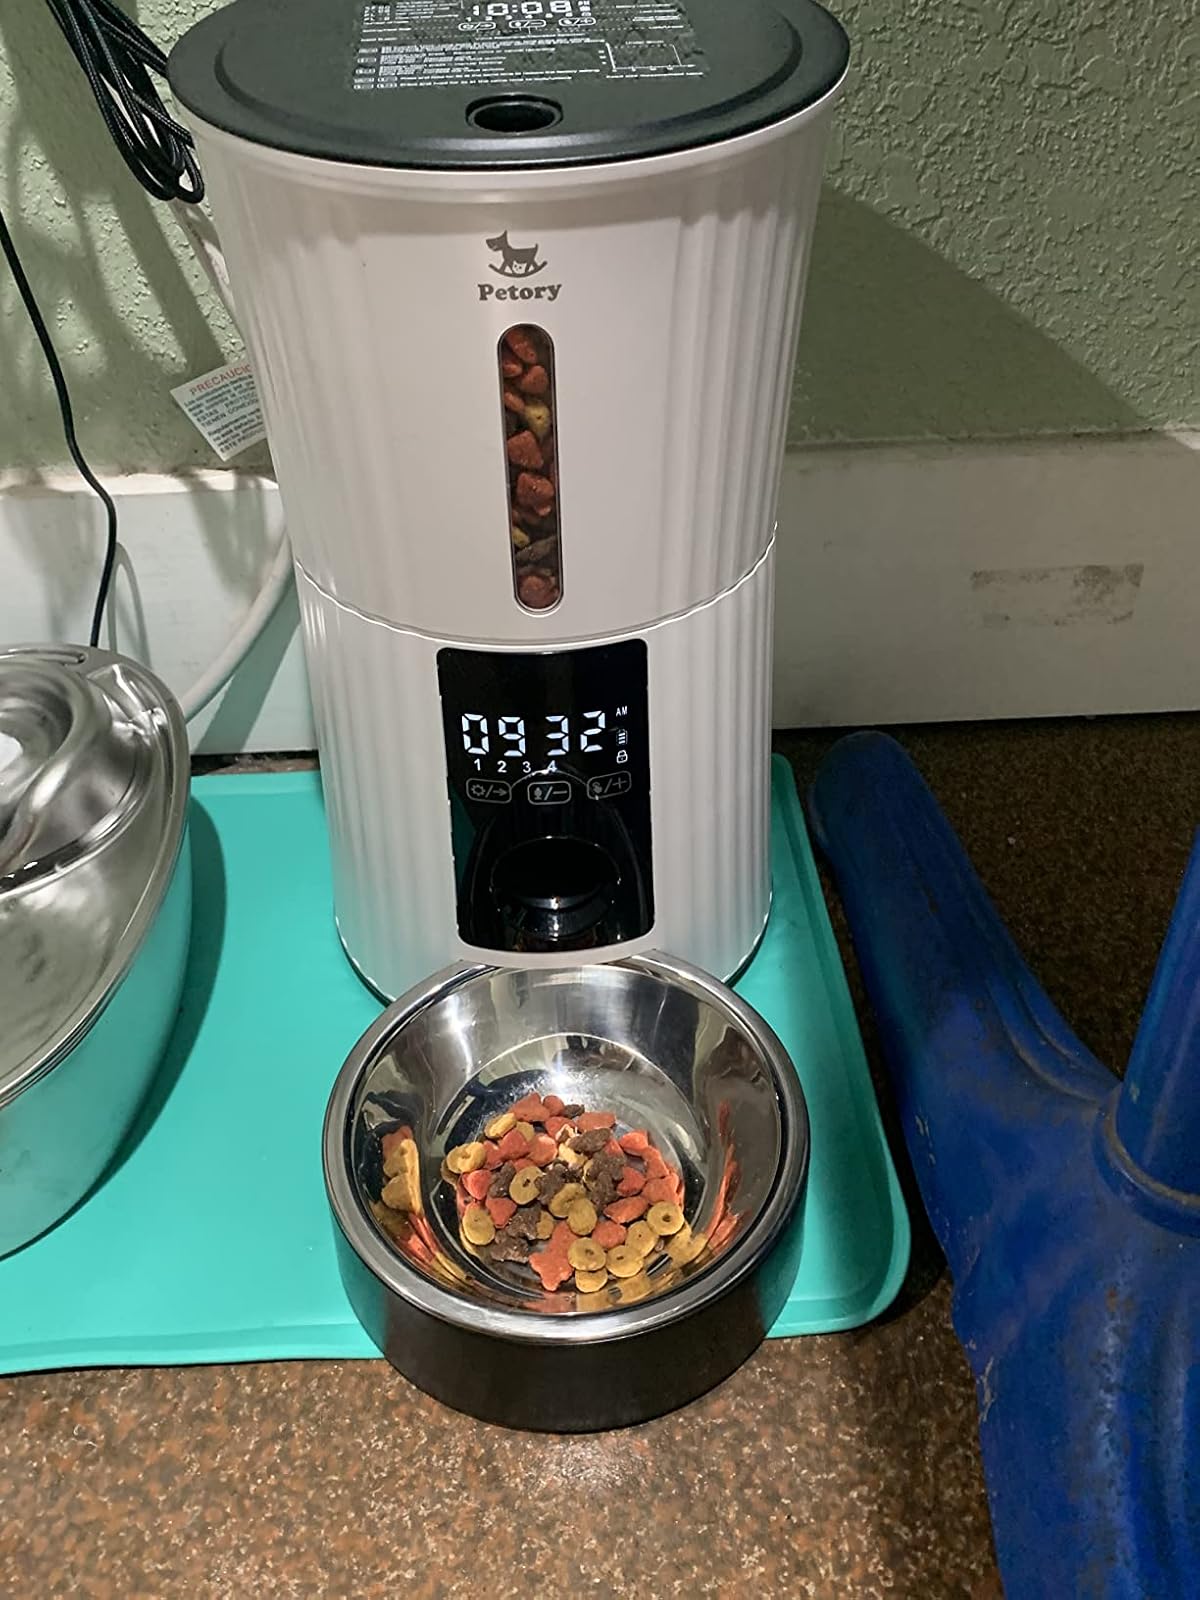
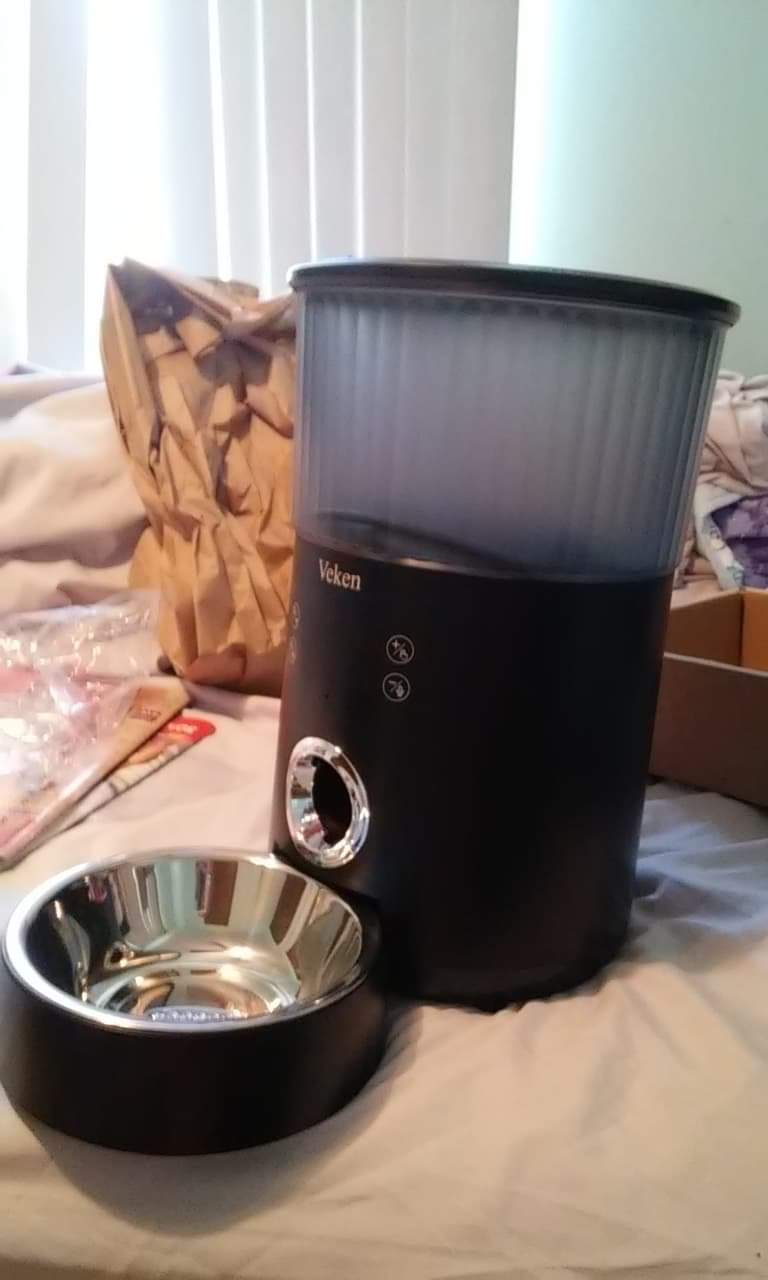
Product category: items_feeder
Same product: no